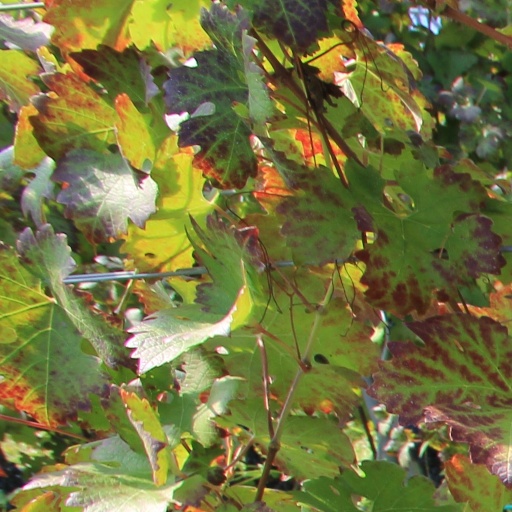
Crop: grape